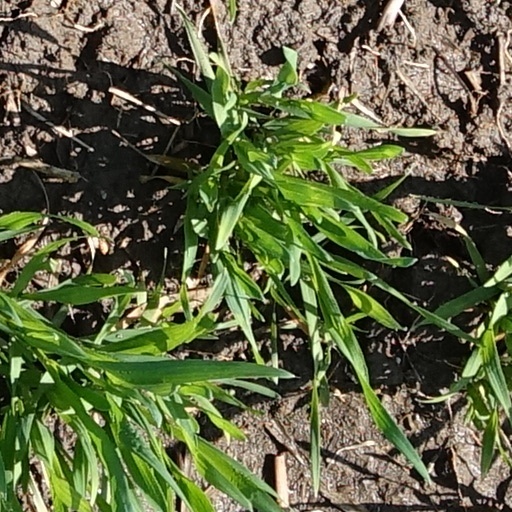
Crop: wheat